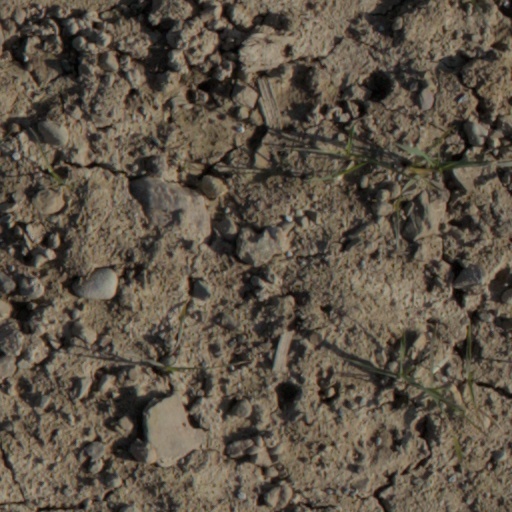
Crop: wheat